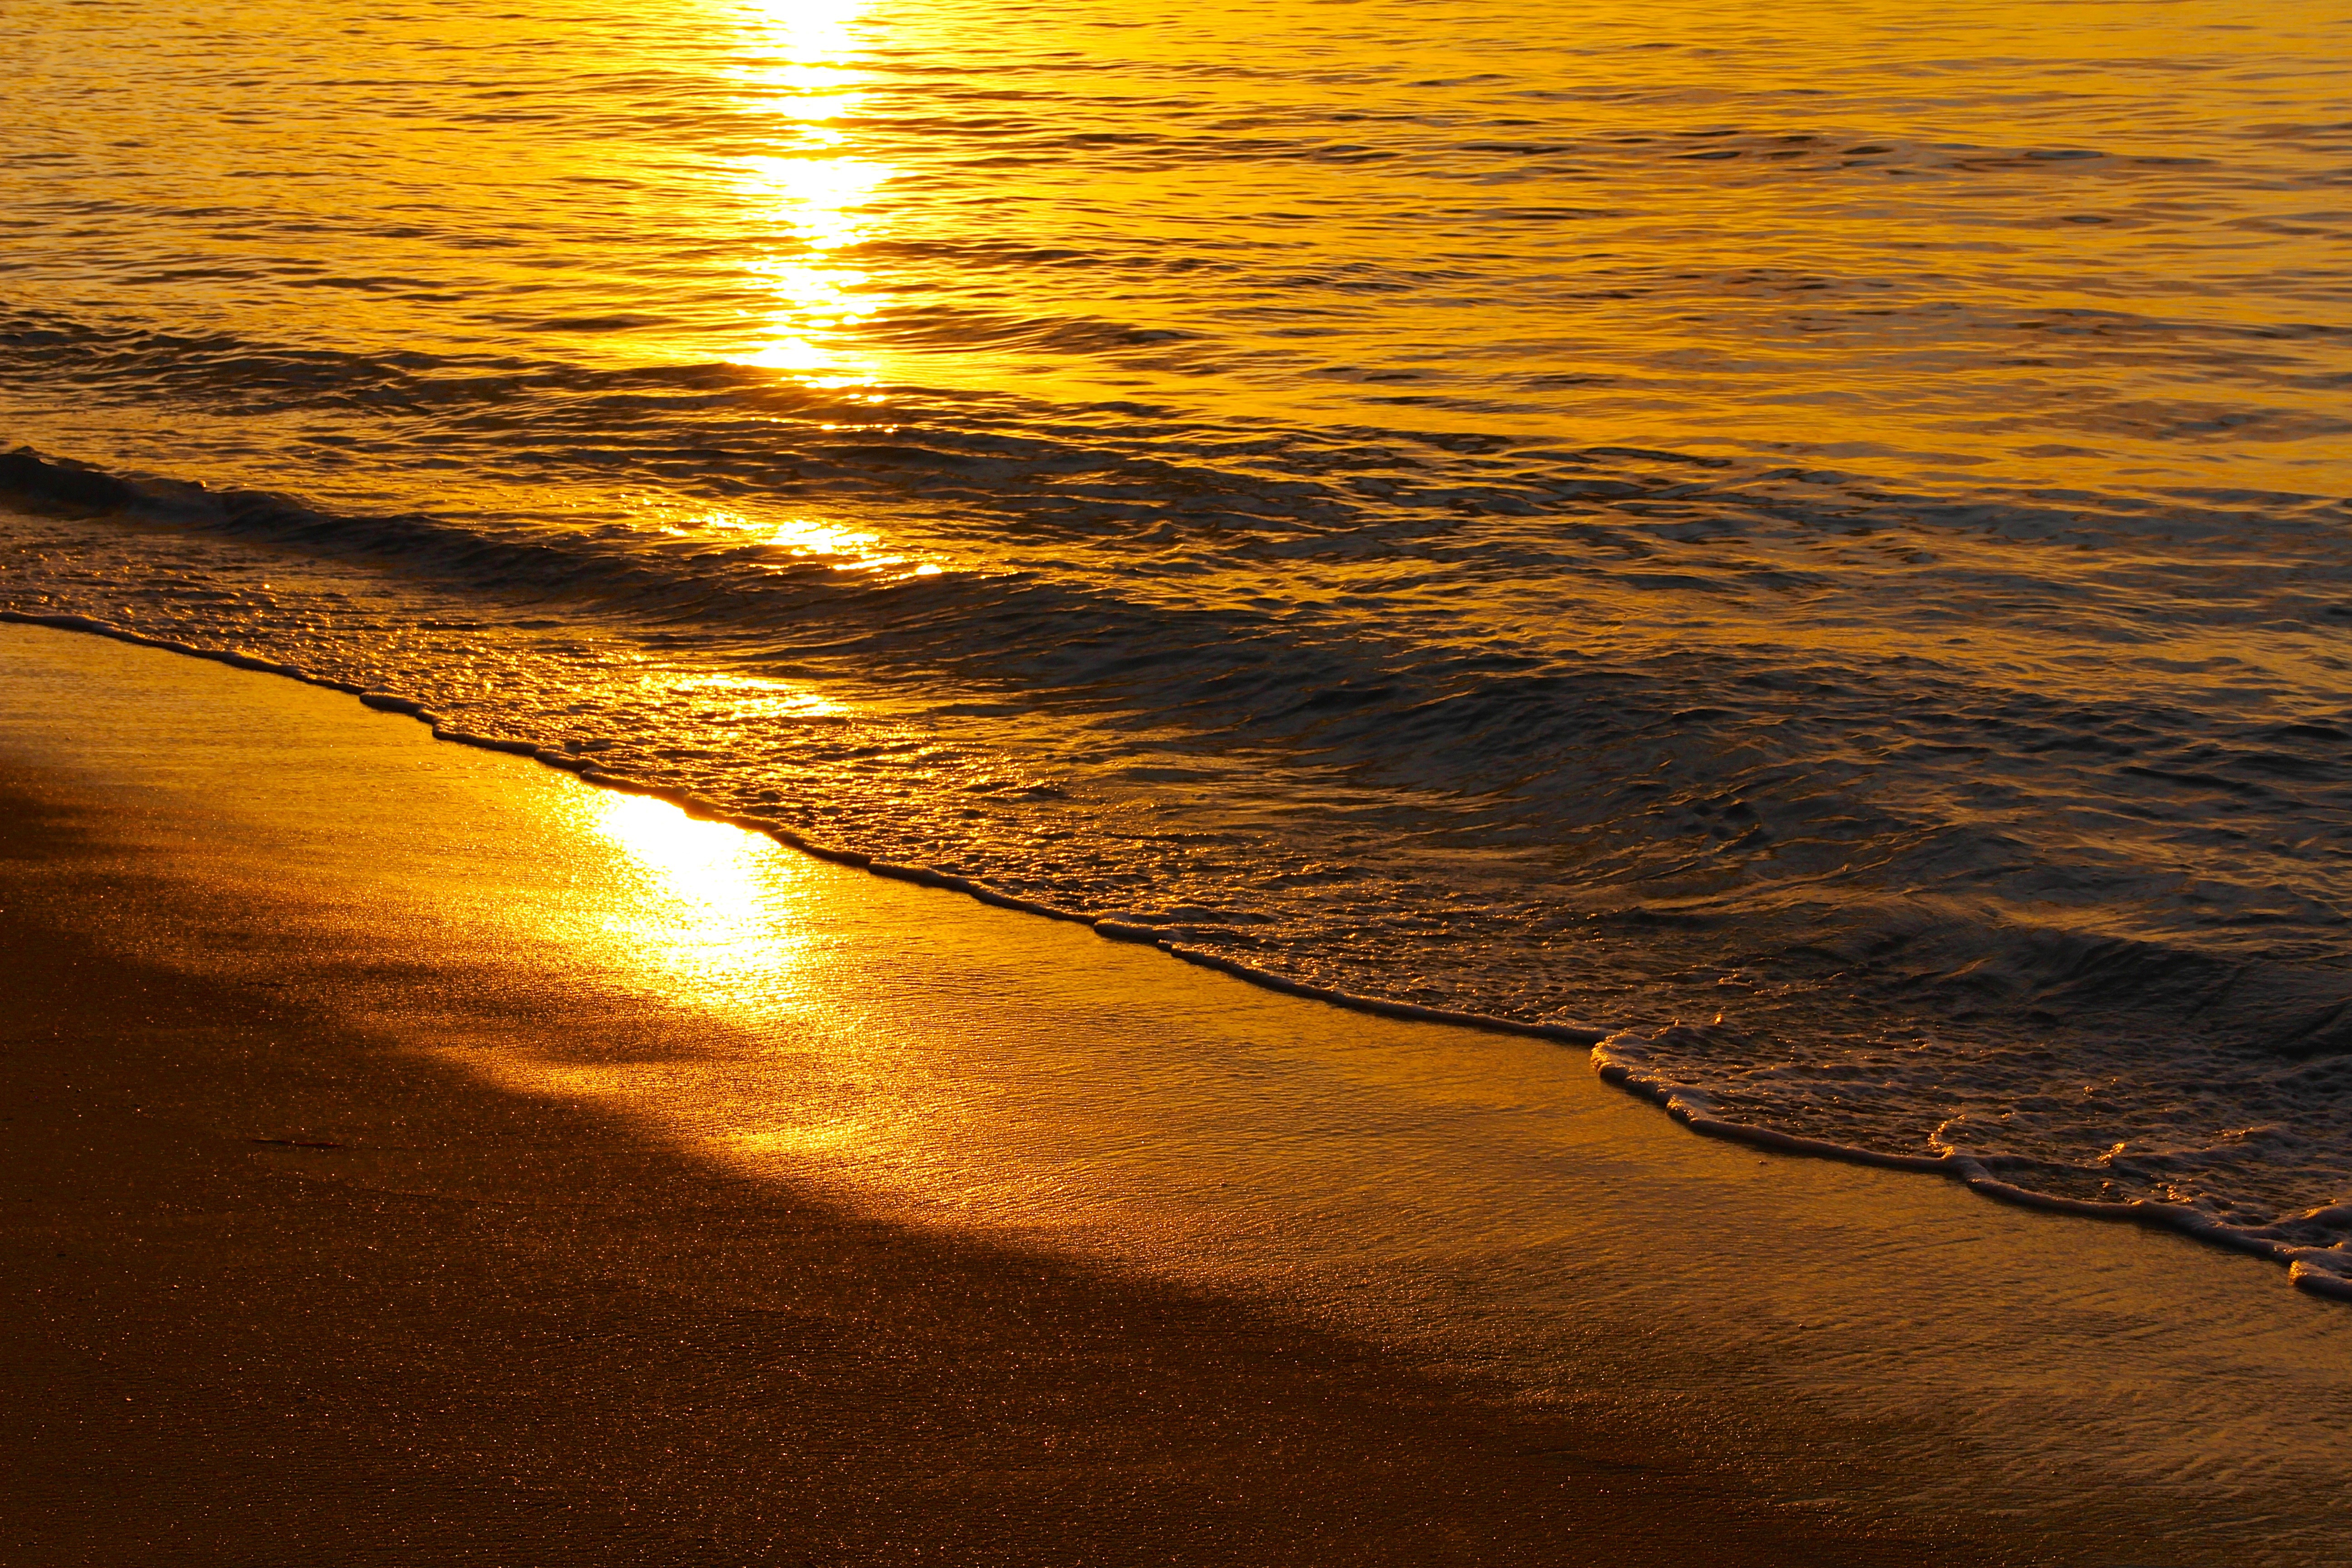
beach, sea, coast, sand, ocean, horizon, sun, sunrise, sunset, sunlight, morning, shore, wave, dawn, dusk, evening, reflection, body of water, wind wave